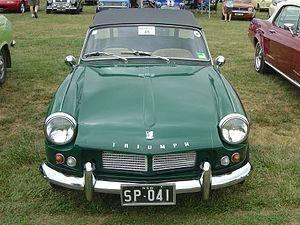
La Triumph Spitfire est une automobile de type roadster à deux places et moteur 4 cylindres en ligne, construite de 1962 à 1980 par le constructeur automobile britannique Triumph, conçue par Harry Webster, et munie d’une carrosserie dessinée par Giovanni Michelotti. Prévue pour être une voiture de sport à bon marché, elle est basée sur la Triumph Herald, une petite berline. La Triumph GT6, un coupé à moteur 6 cylindres, en est dérivée.